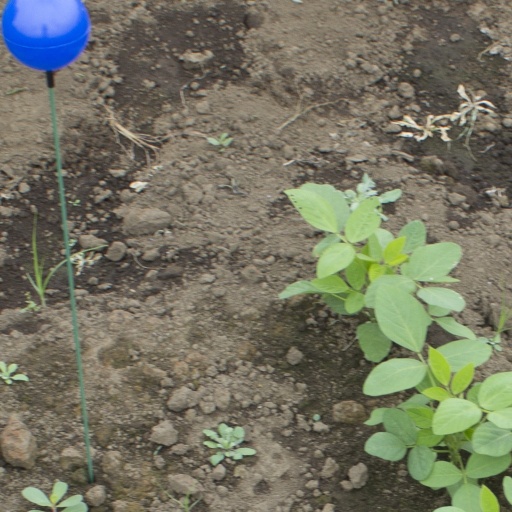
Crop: soybean